Wu Ching-ji

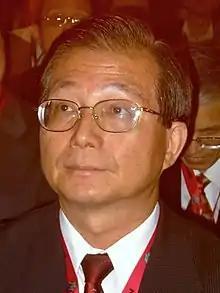

Wu Ching-ji (born 15 June 1951) is a Taiwanese educator. He was the Minister of the Education from 2009 to 2012.